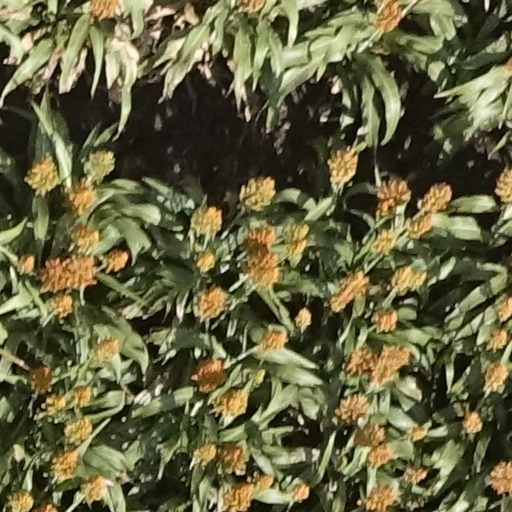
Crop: sorghum